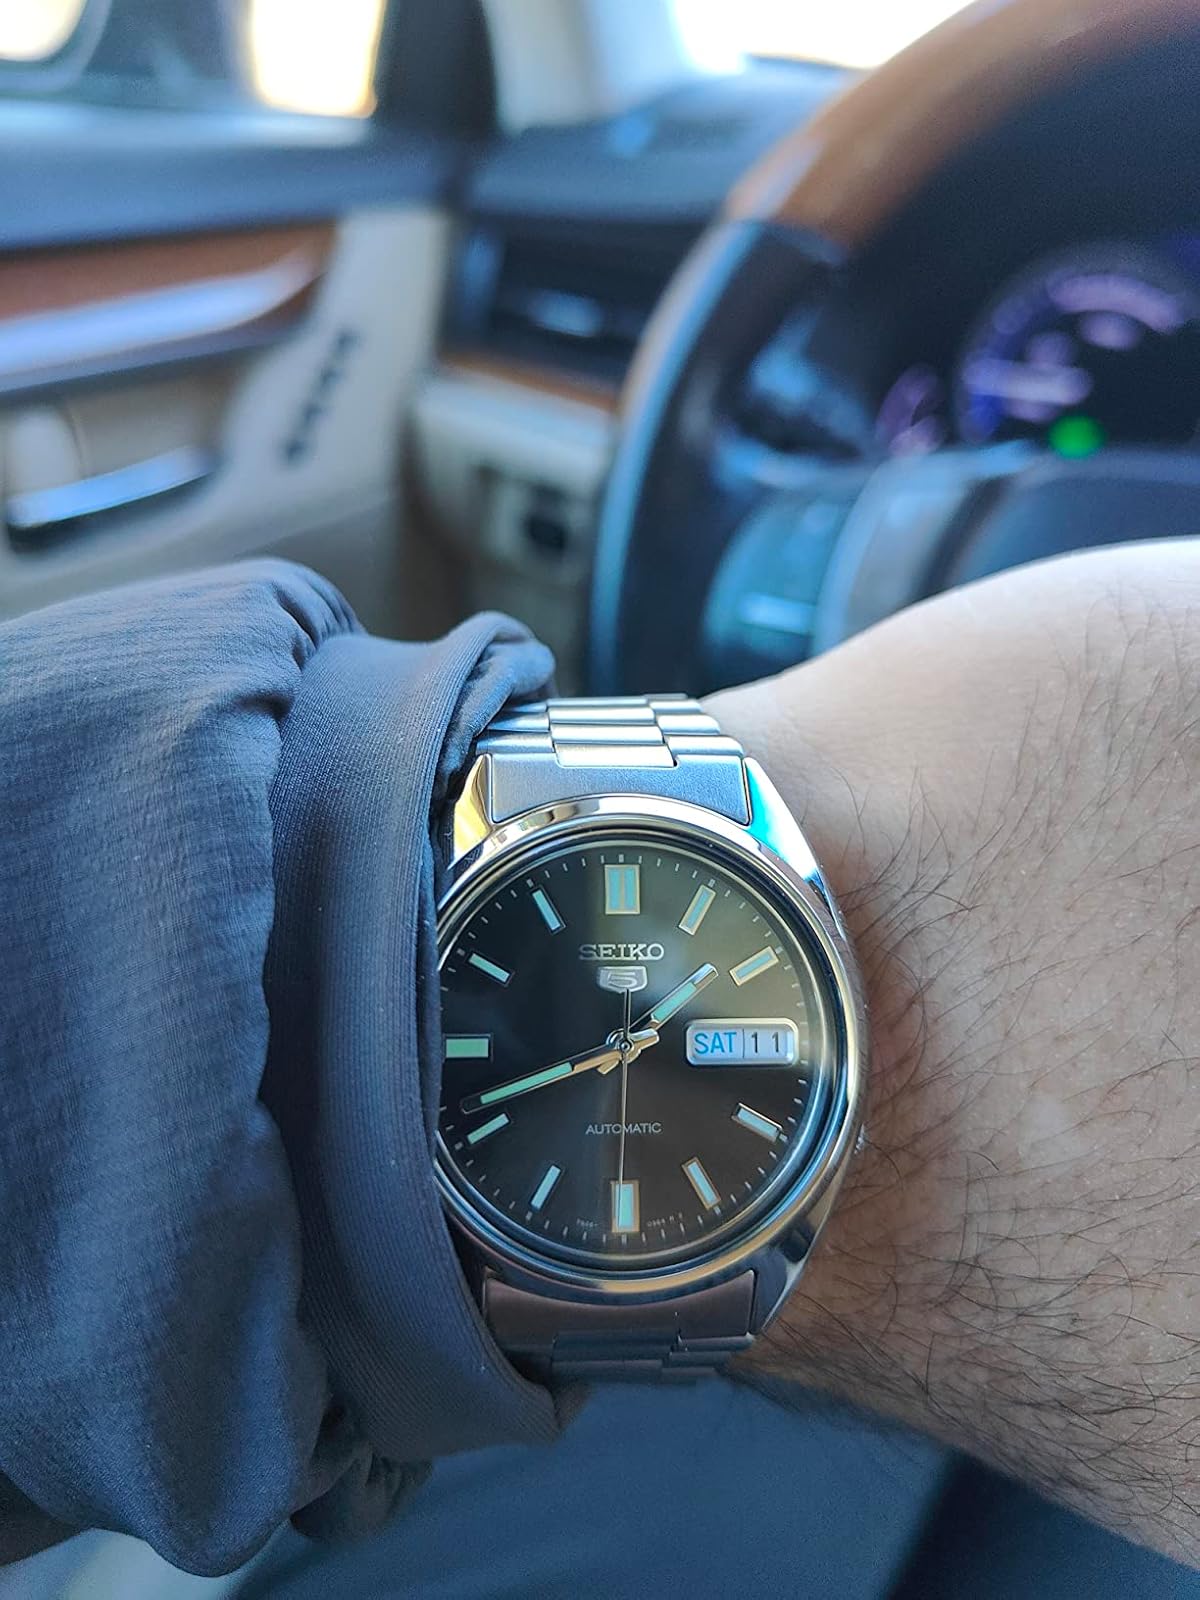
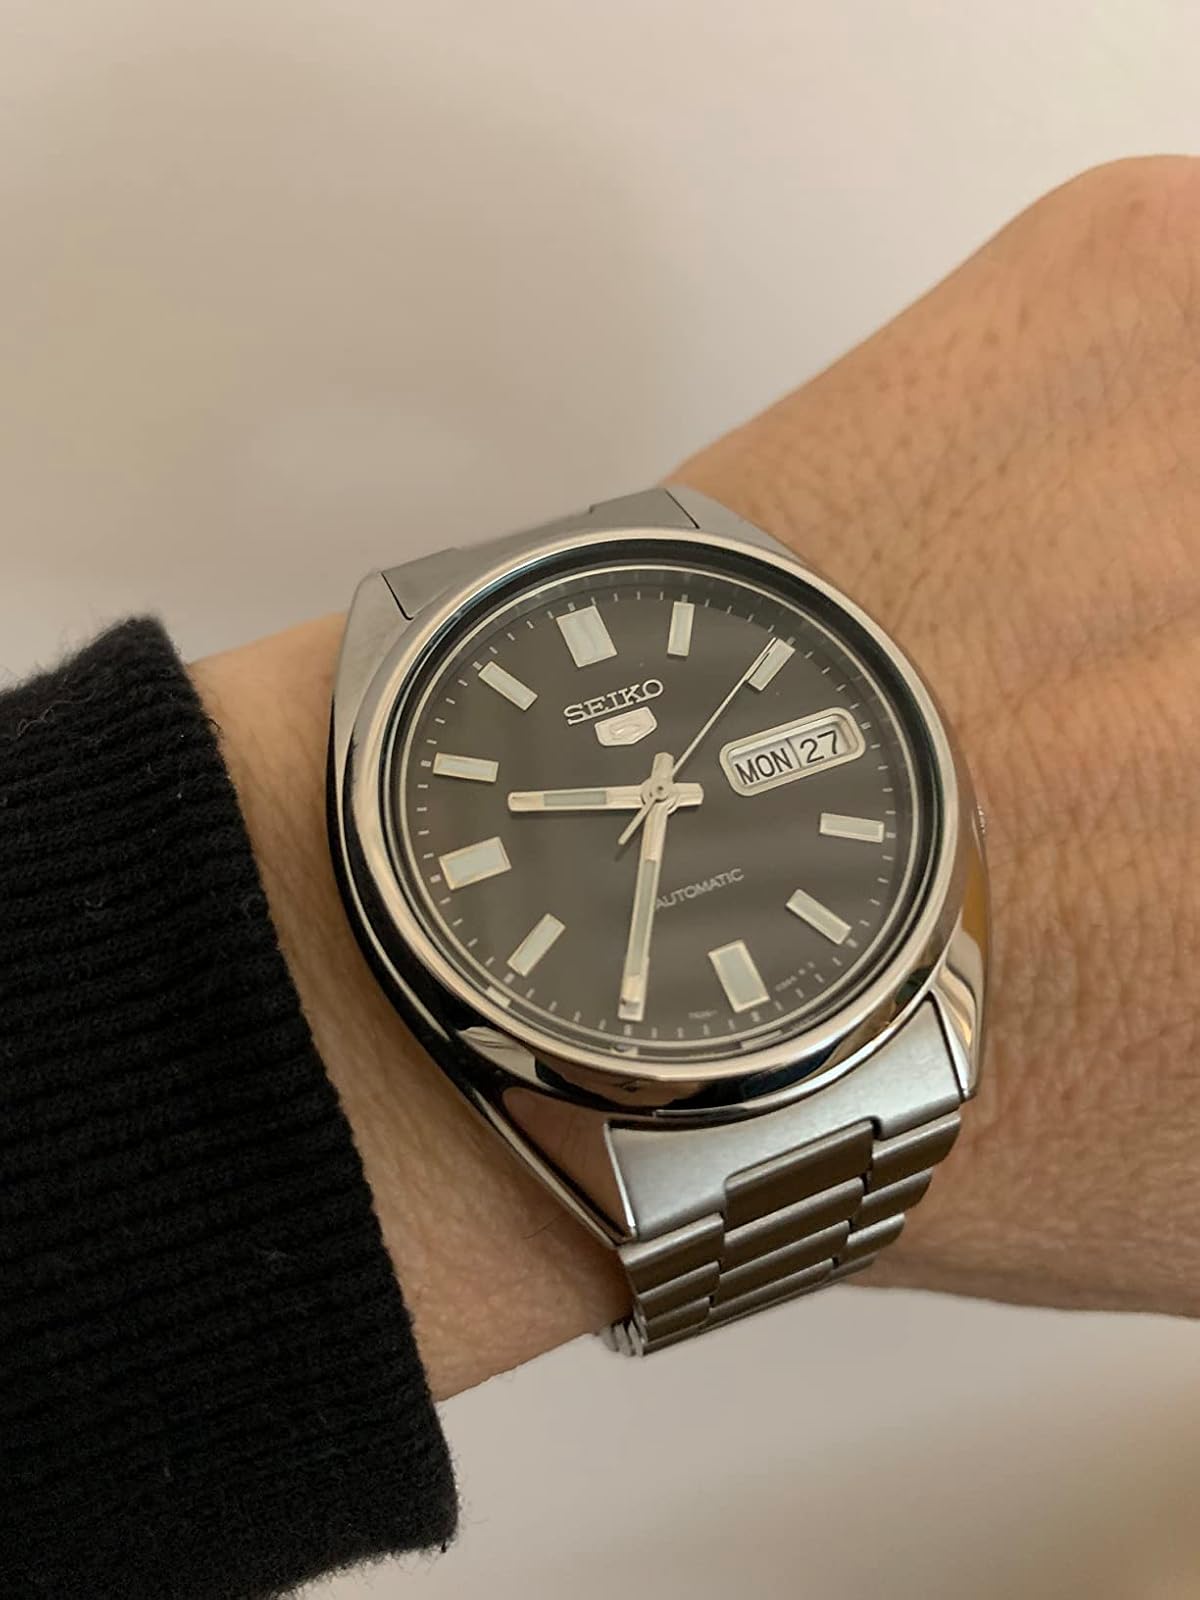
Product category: accessories_watch
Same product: yes